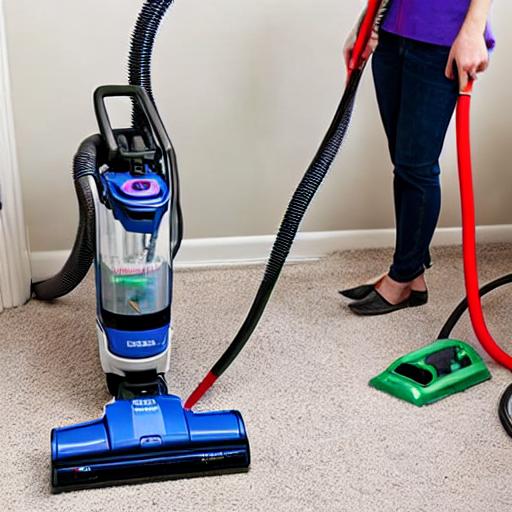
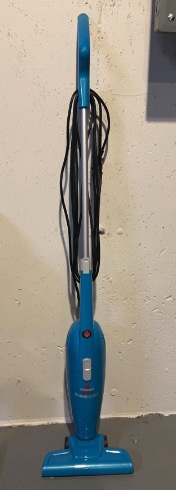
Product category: items_vacuum
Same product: no